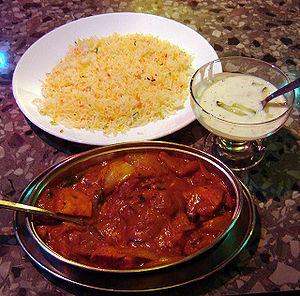
Le pilaf est un mode de cuisson du riz provenant du Moyen-Orient et d'Asie centrale, au cours duquel le grain, tel que le riz, le blé broyé ou le quinoa, est généralement revenu dans de l'huile et des oignons sués ciselés, avant d'être cuit au four ou bien à la cocotte avec 1,5 fois son volume de bouillon pendant vingt minutes environ. Au gré des traditions culinaires de la cuisine locale, il peut également contenir une variété de viandes et de légumes.